McLaren MP4/2

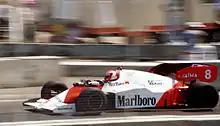
Niki Lauda driving the McLaren MP4/2 at the 1984 Dallas Grand Prix.

The MP4/2 was one of the few F1 cars to use carbon brakes at the time, giving it another major advantage over most of its rivals on all bar the street circuits or when conditions were hot and dry; notably, the carbon brakes were not as good as the steel brakes at tracks like the Detroit and Dallas street circuits due to the steel brakes lasting longer in the heat. That, combined to superior fuel consumption of the allowed 220 litres and the driving skill of Lauda and Prost saw the MP4/2 score 12 wins in 1984, at the time the highest number of wins in a season by a single team. Lauda beat Prost to the championship by just half a point in the final race, even though Prost had 7 wins to Lauda's 5 (at the final round in Portugal, Prost needed to win and have Lauda finish 3rd or worse to take the title. Lauda finished second). This remains the closest finish to a championship in Formula One history.